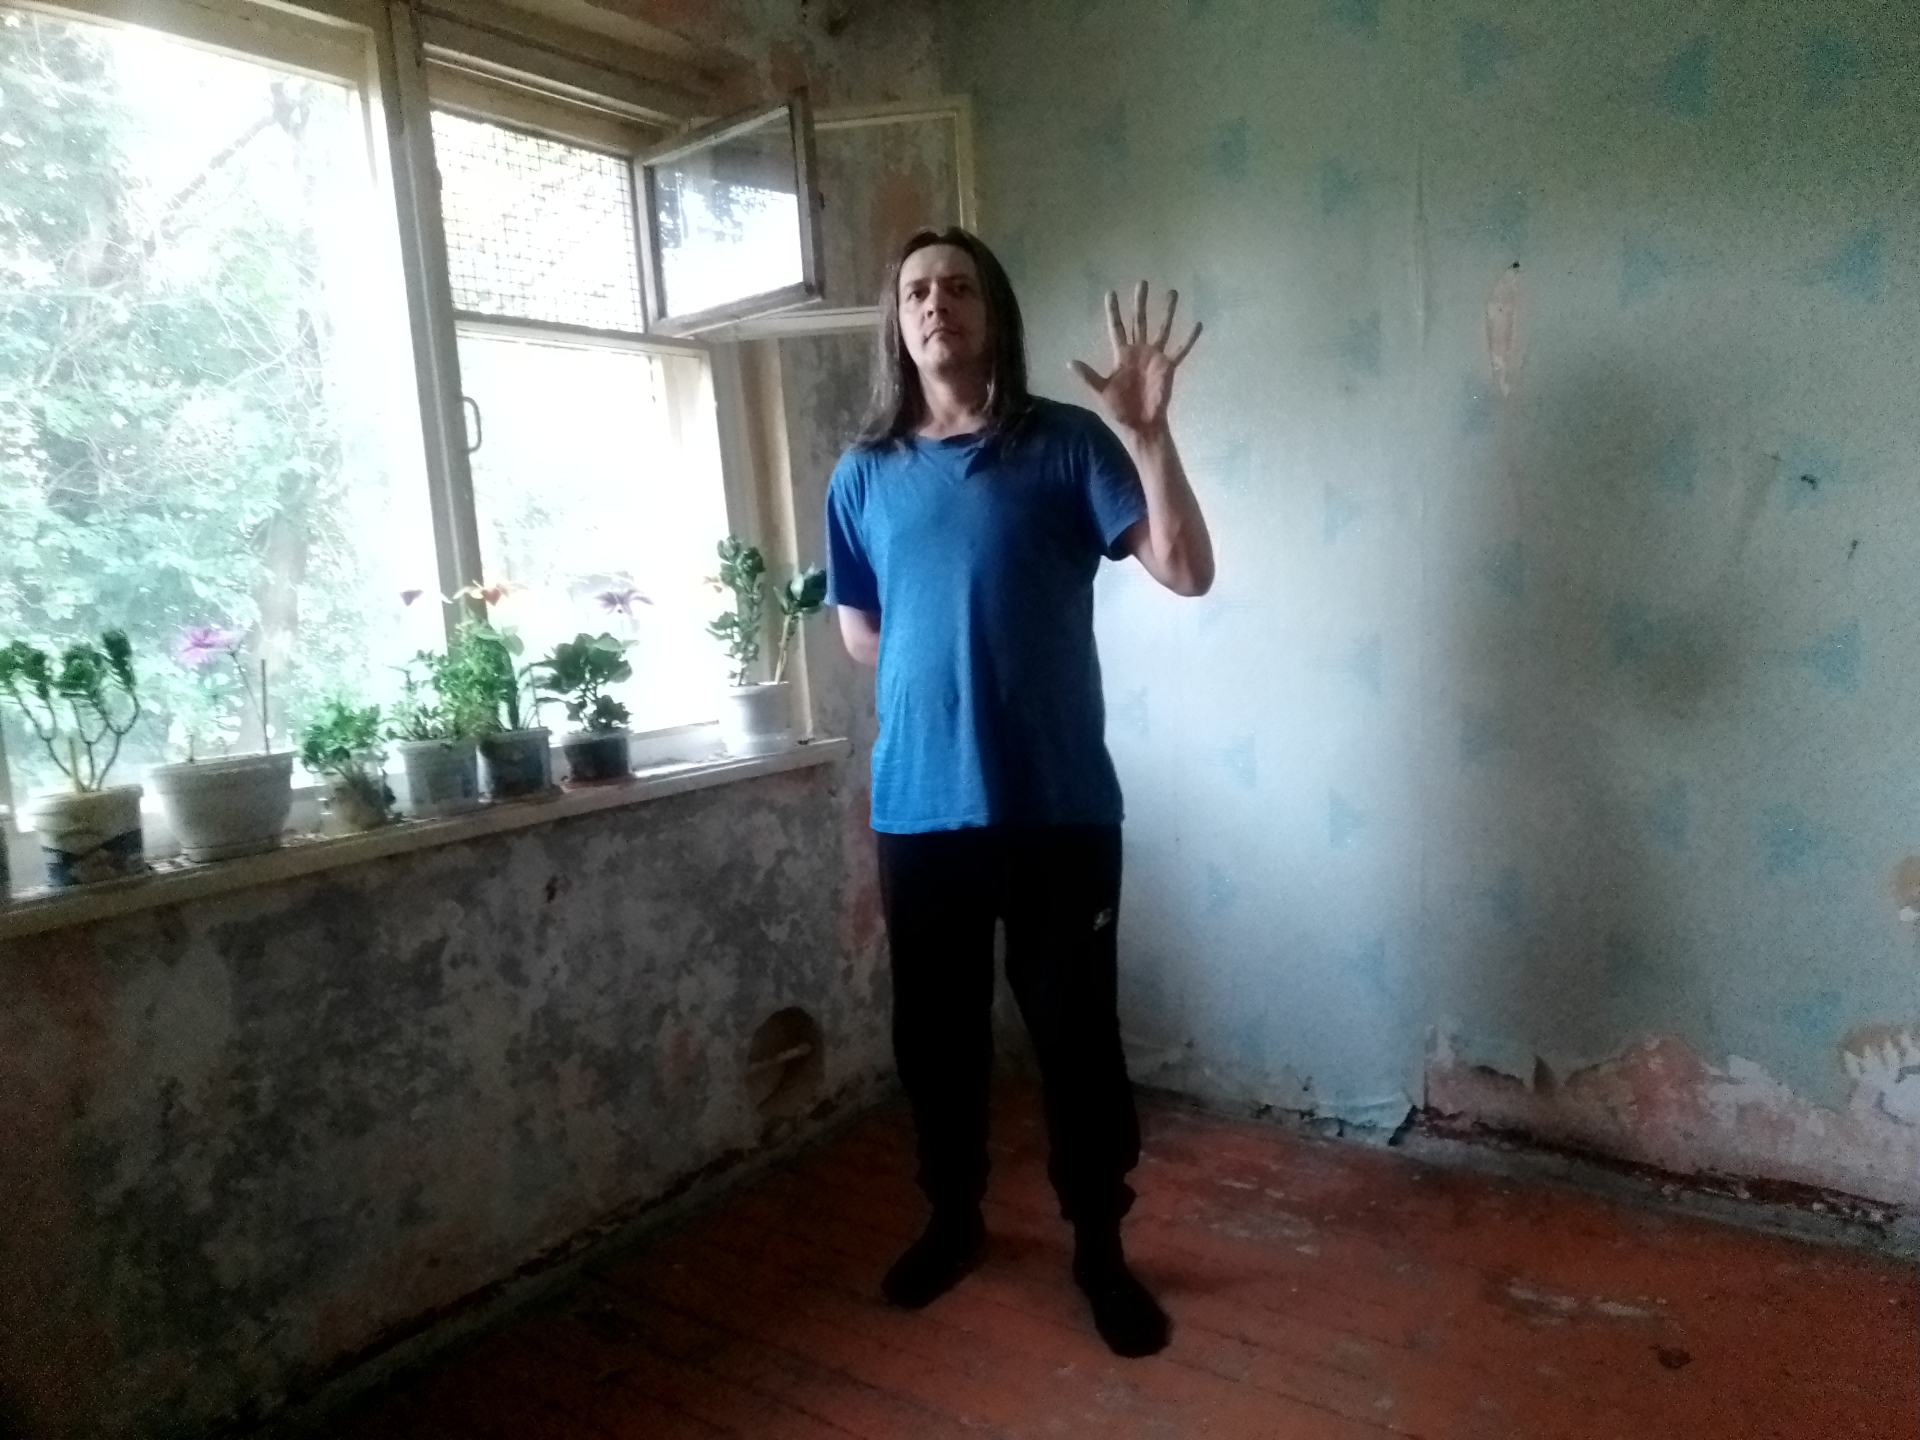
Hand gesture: palm